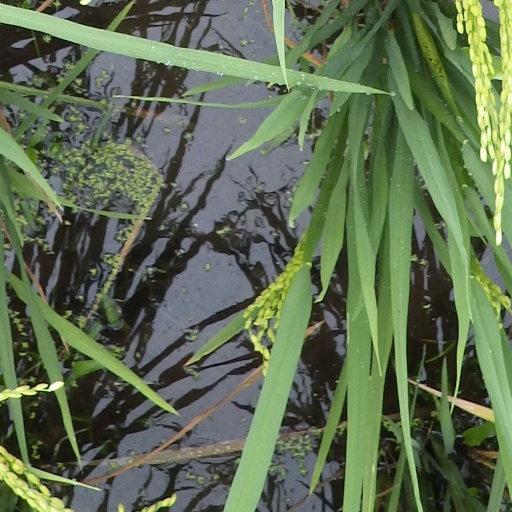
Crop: rice